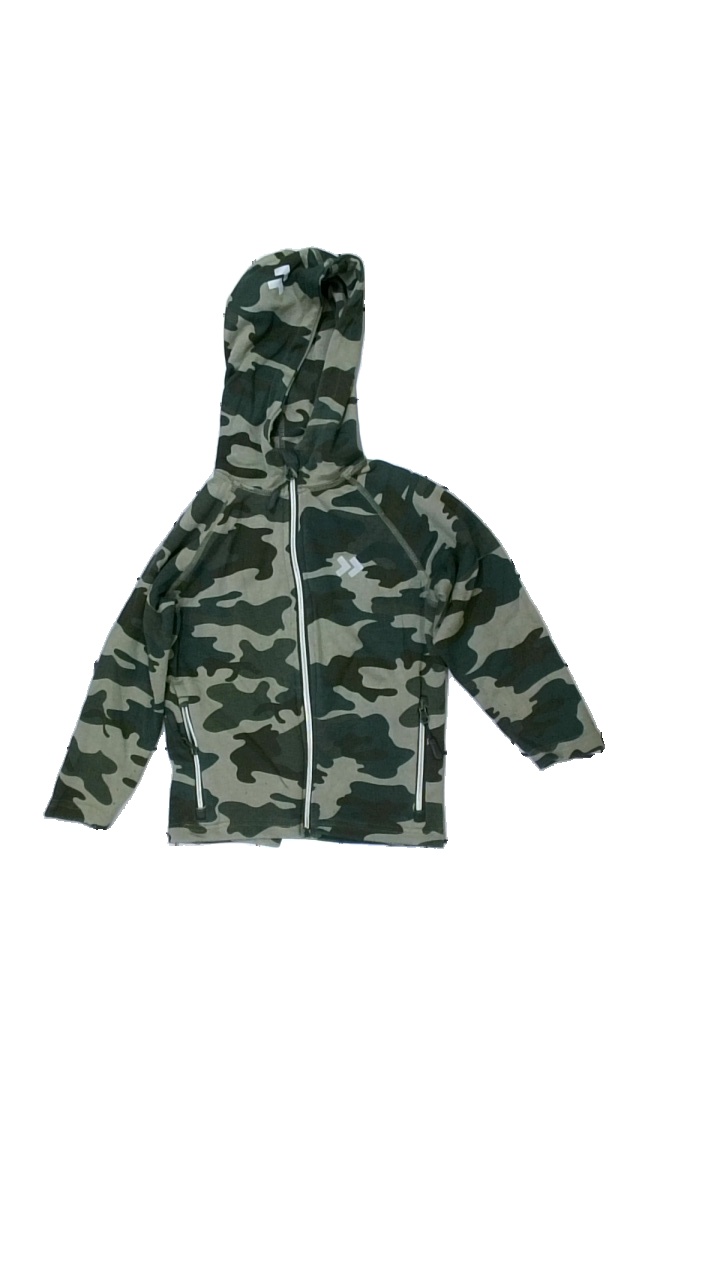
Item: Hoodie (Children)
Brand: Lager 157
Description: militär hoddie med reflex
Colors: Green, Grey
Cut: Regular
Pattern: Other
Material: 82% viskos 17% polyester
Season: All
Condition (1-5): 2
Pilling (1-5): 1
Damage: nopprigt
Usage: Export
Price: <50